M16 rifle

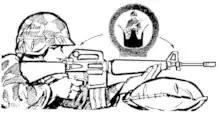
M16 sight picture when using the rear aperture

The M16 is a lightweight, 5.56 mm, air-cooled, gas-operated, magazine-fed assault rifle, with a rotating bolt. The M16's receivers are made of 7075 aluminum alloy, its barrel, bolt, and bolt carrier of steel, and its handguards, pistol grip, and buttstock of plastics.